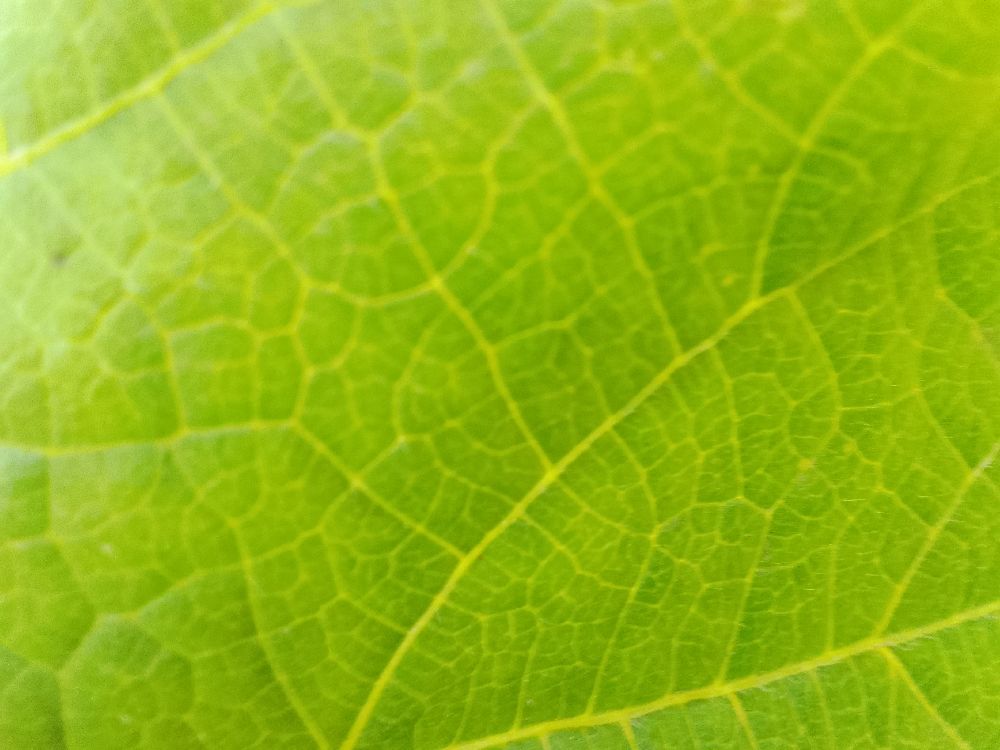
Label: healthy